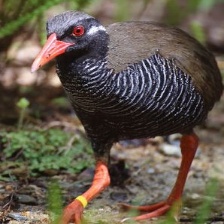
Species: OKINAWA RAIL
Scientific name: GALLIRALLUS OKINAWAE
ImageNet parent category: european_gallinule